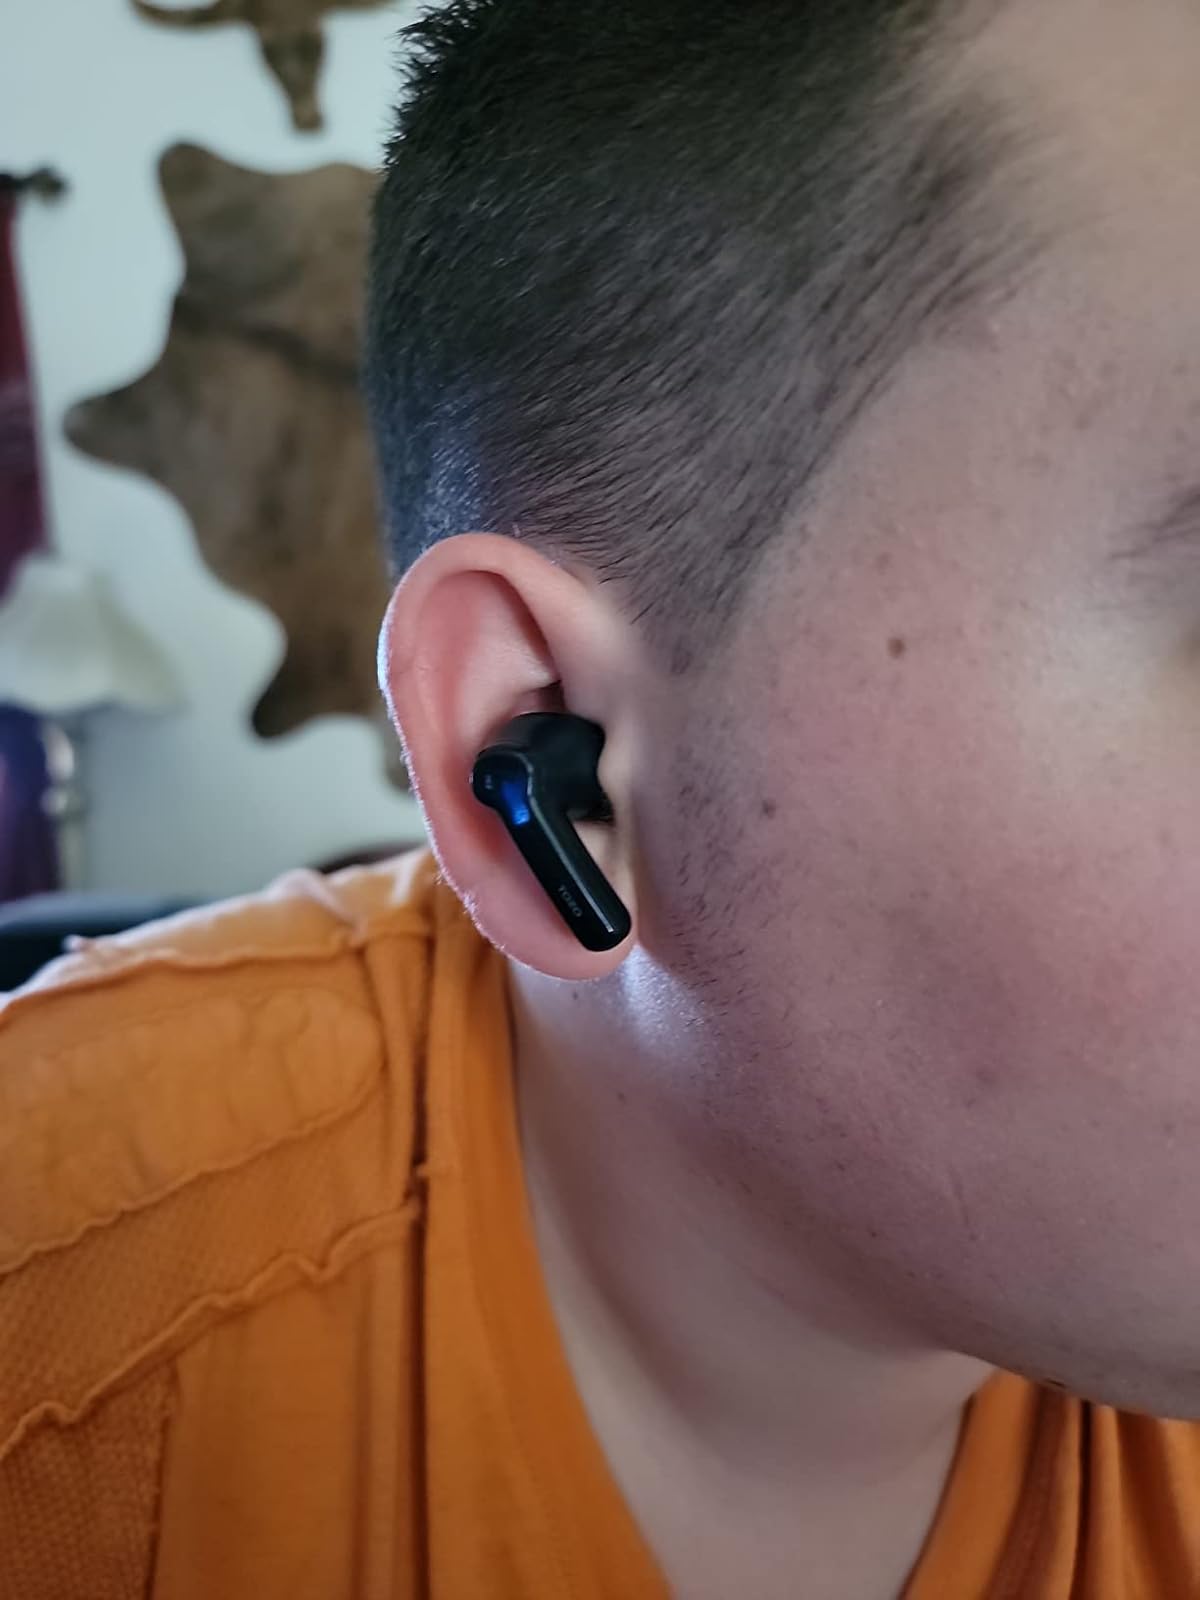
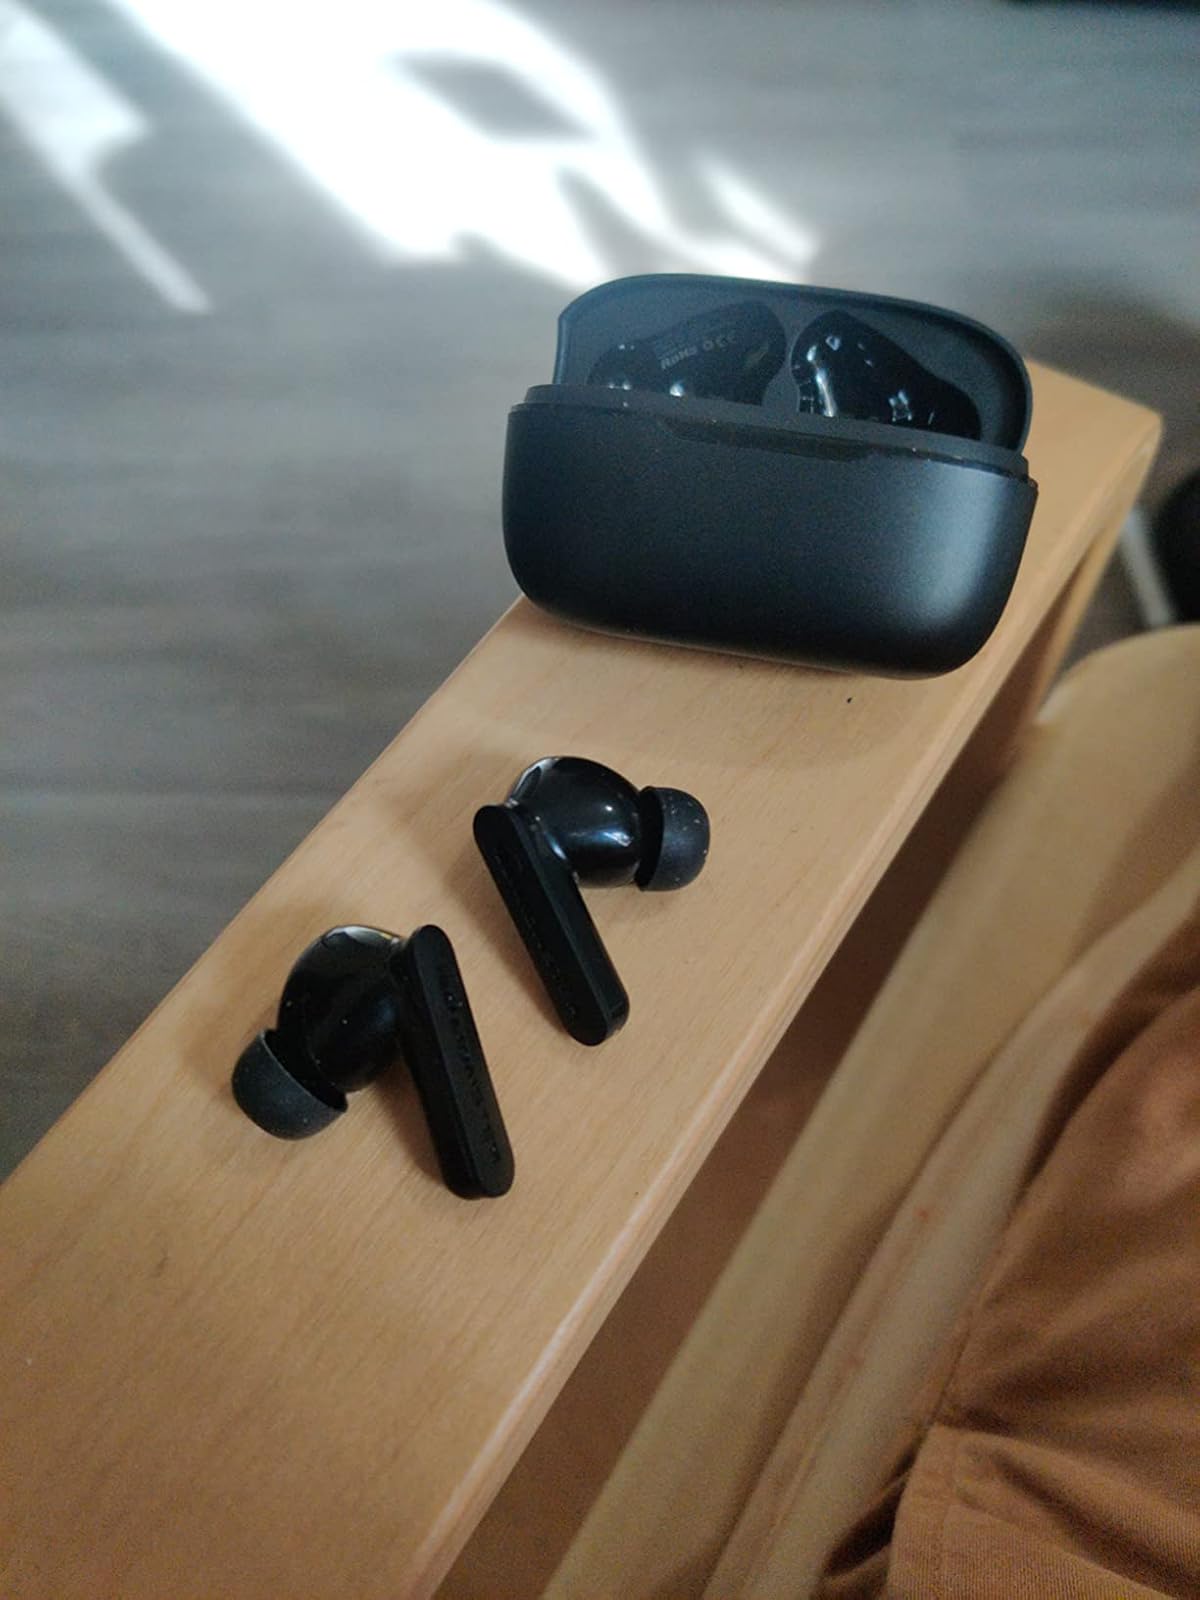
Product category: earbuds
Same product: no